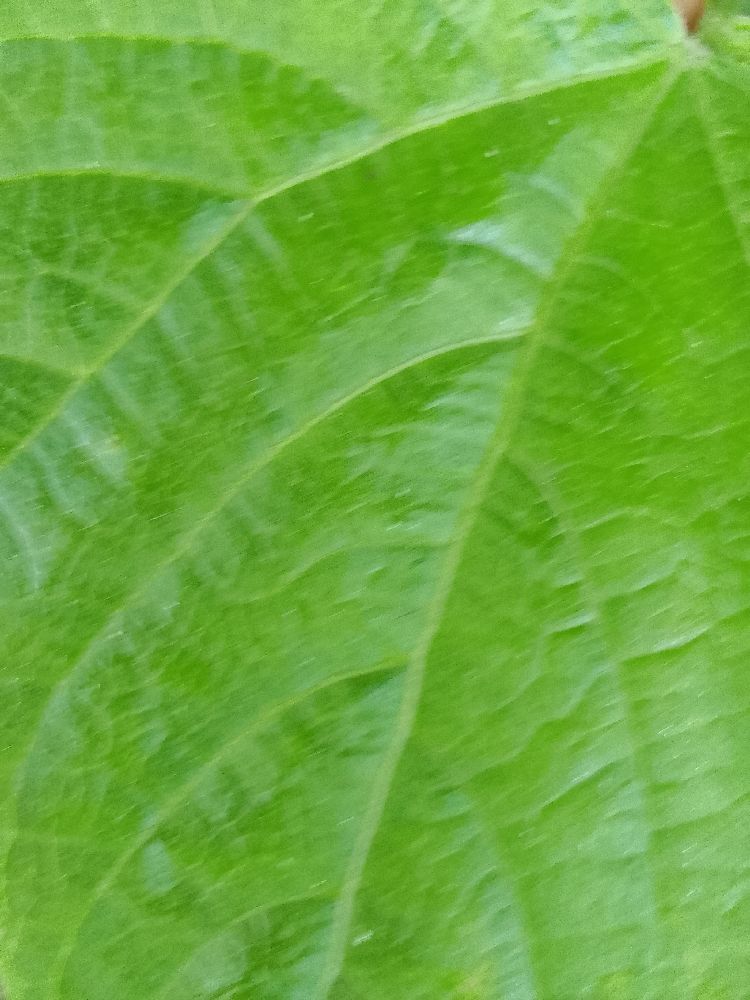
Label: healthy